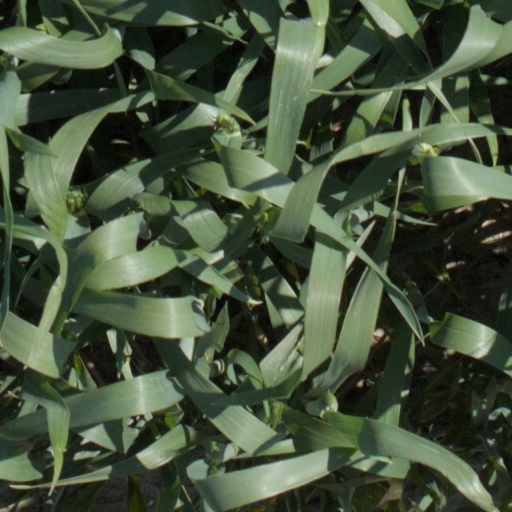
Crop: wheat